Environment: real
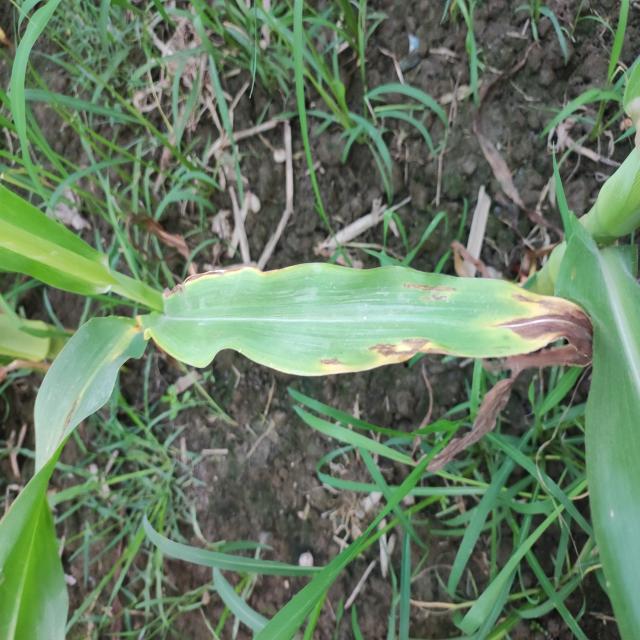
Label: nitrogen_deficiency